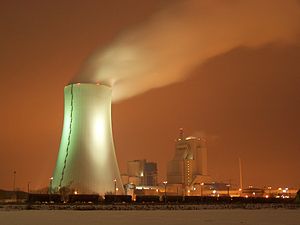
Kraftwerk Rostock
Kraftwerk Rostock er et stenkuls-fyret kraftvarmeværk drevet af Kraftwerks- und Netzgesellschaft GmbH, beliggende i Rostock, Tyskland. Konstruktionen begyndte i juni 1991, og test-kørsler og forbindelse til højspændingsnettet blev foretaget fra marts til september 1994. I oktober samme år begyndte kraftværket normal drift.